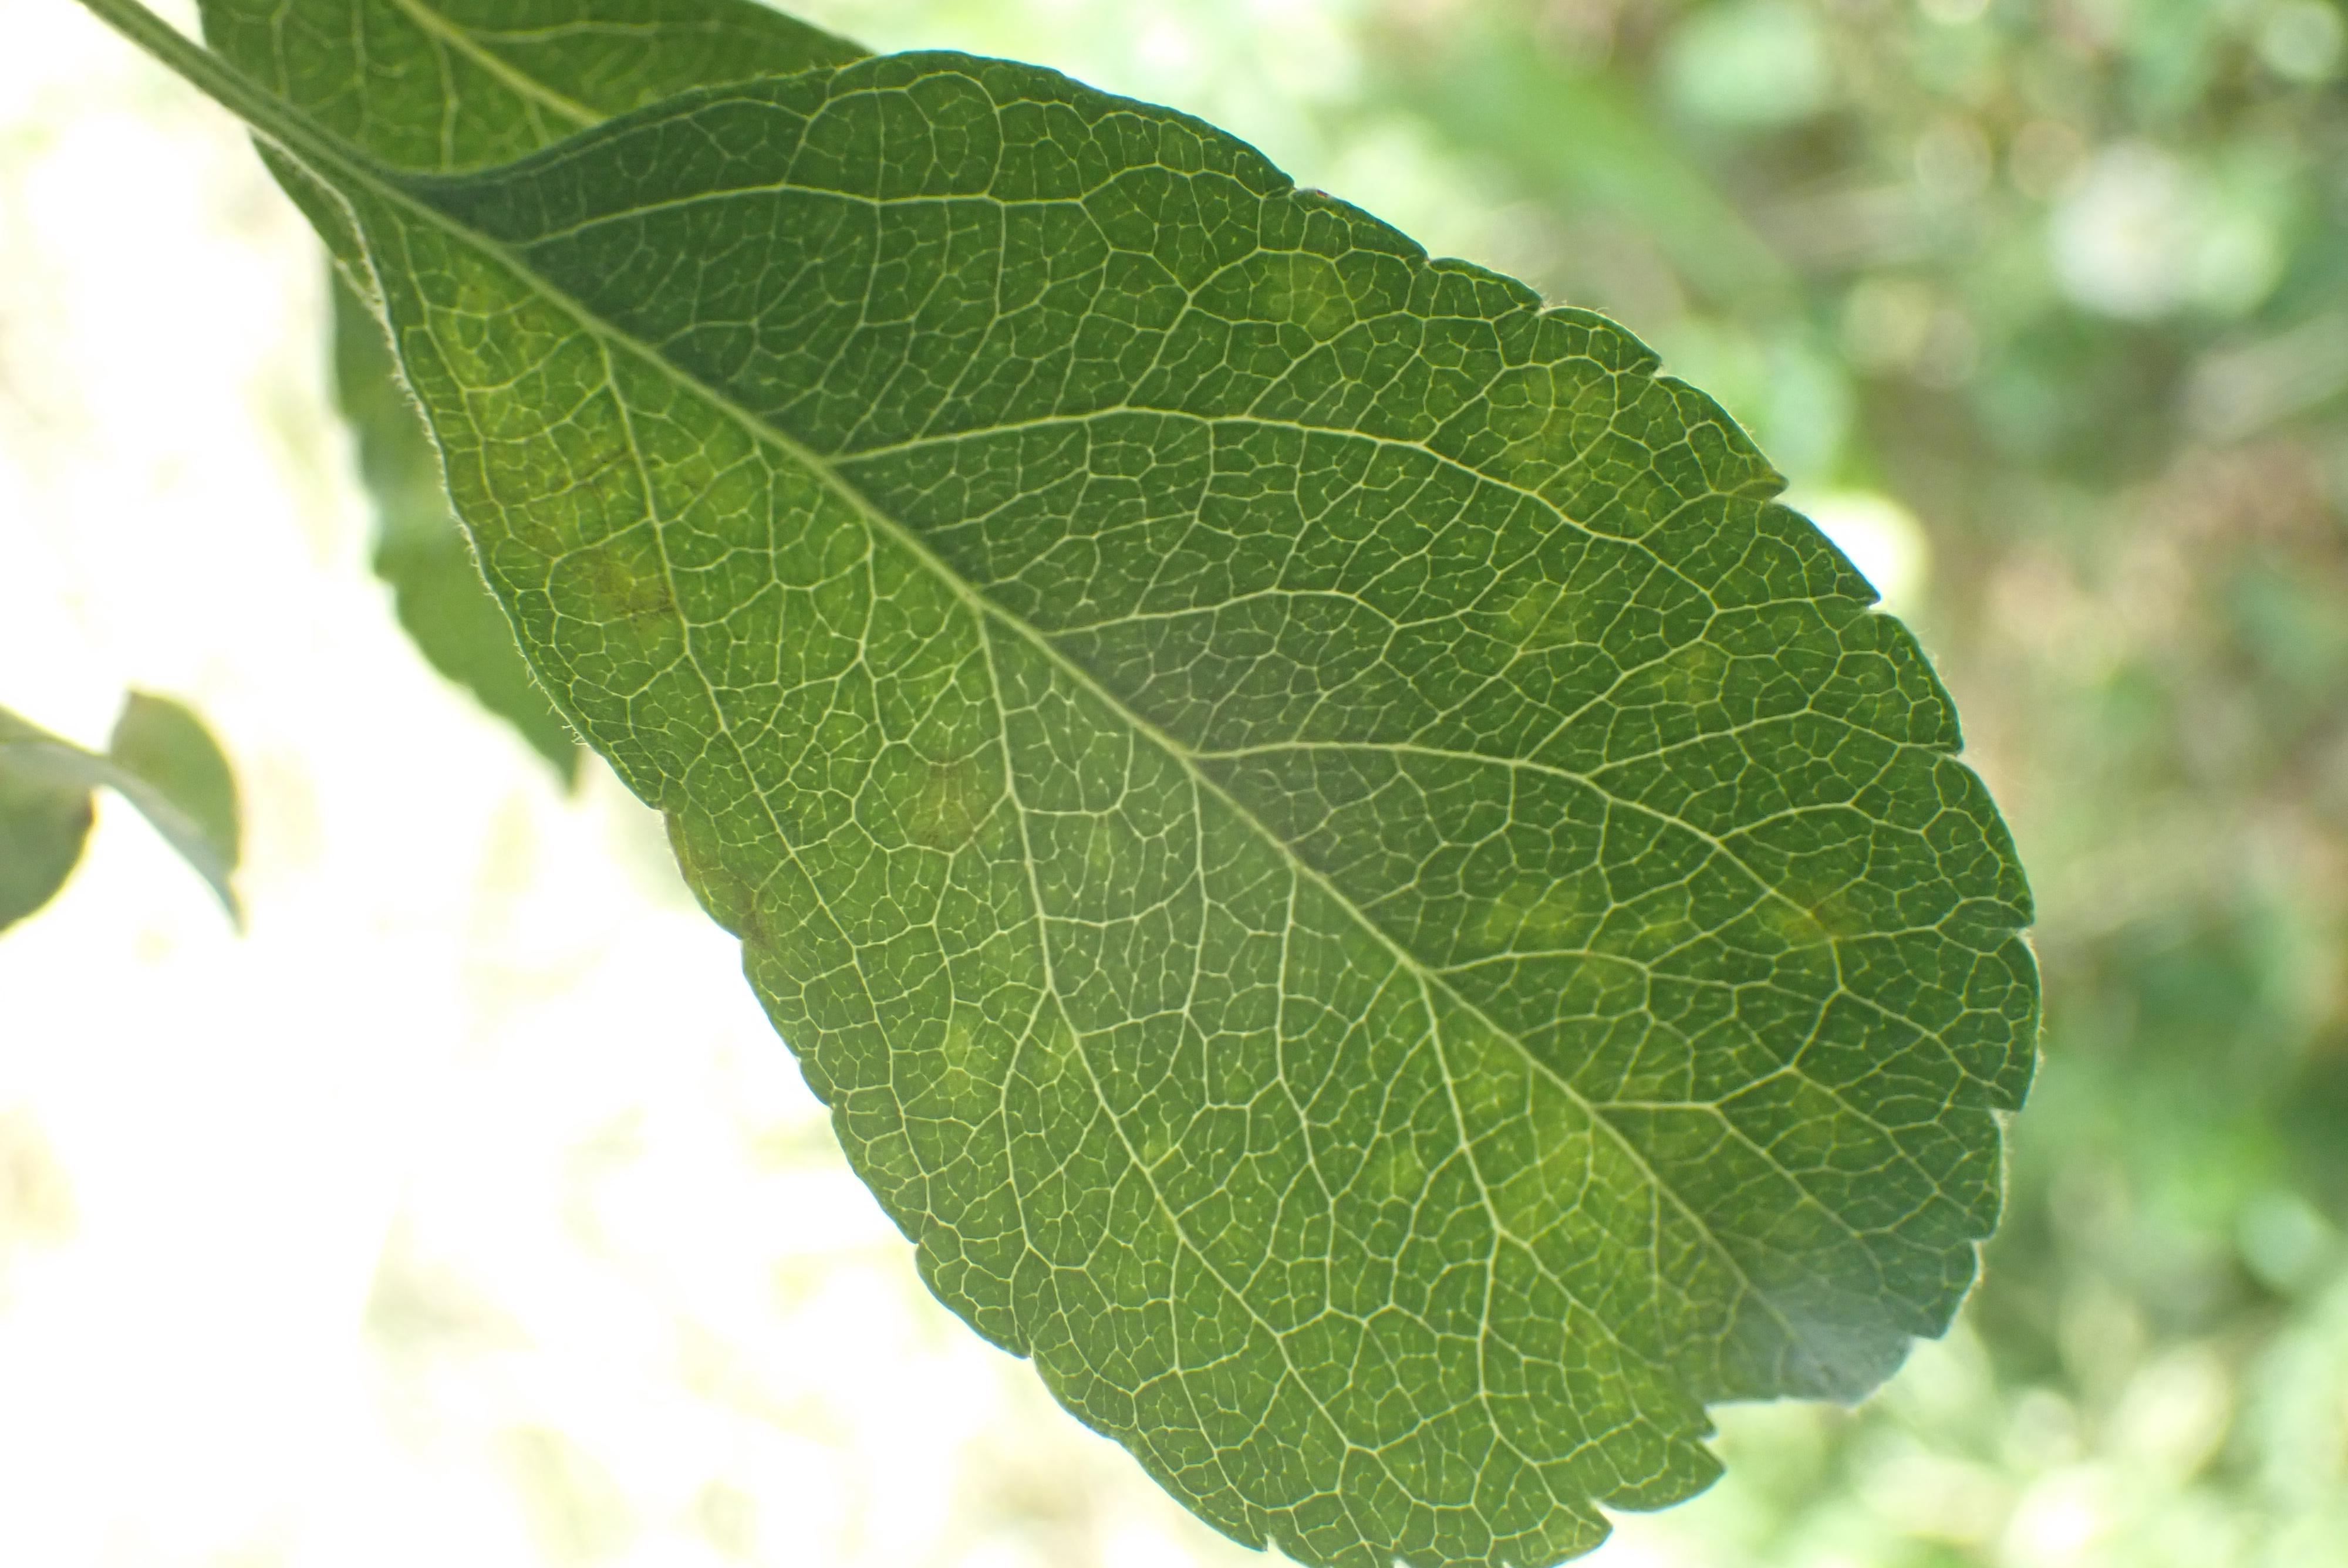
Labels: scab